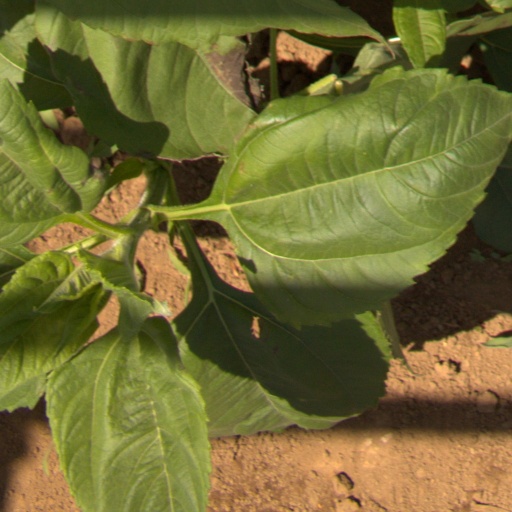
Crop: Jerusalem artichoke